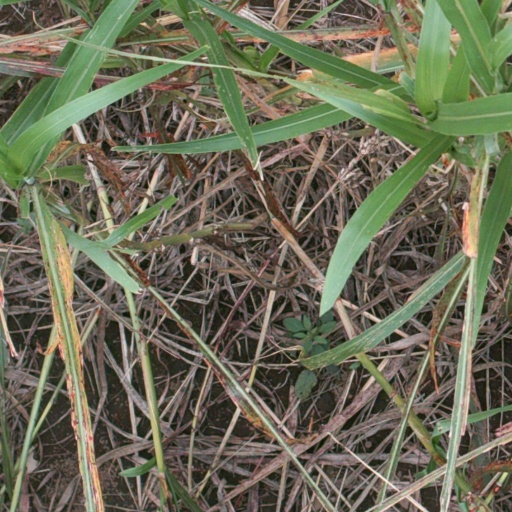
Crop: sorghum